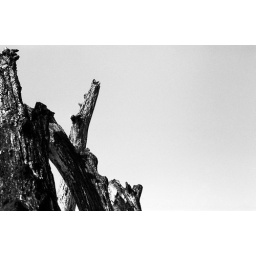
Another variation on the same boat mooring logs in the beach